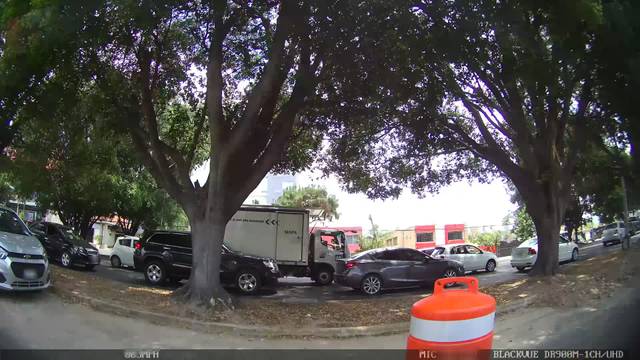
Region: Mexico
Coordinates: 20.652, -103.396